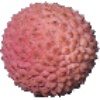
Label: Lychee 1